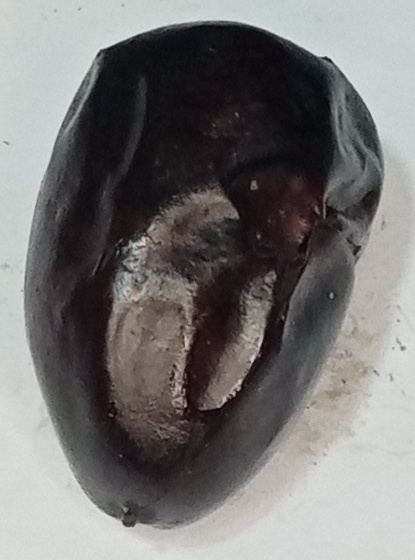
Variety: kupro
Size: large
Grade: grade-1